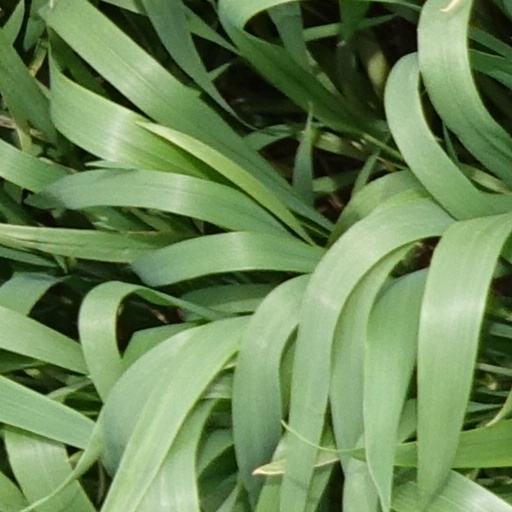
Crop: wheat